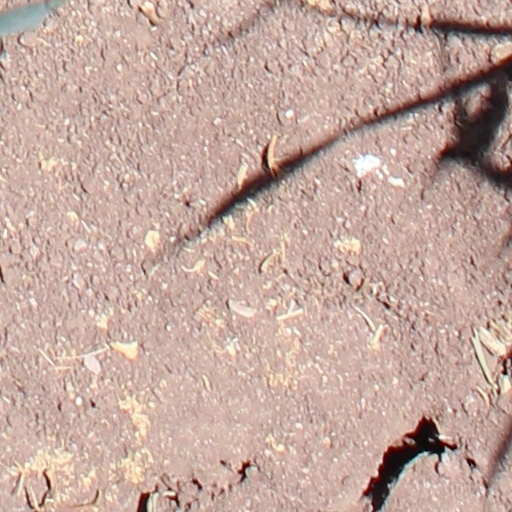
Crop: wheat